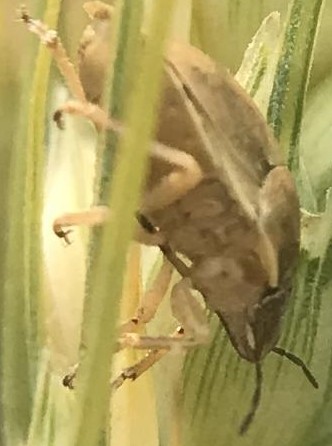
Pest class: occasional_pest